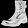
Label: Ankle boot